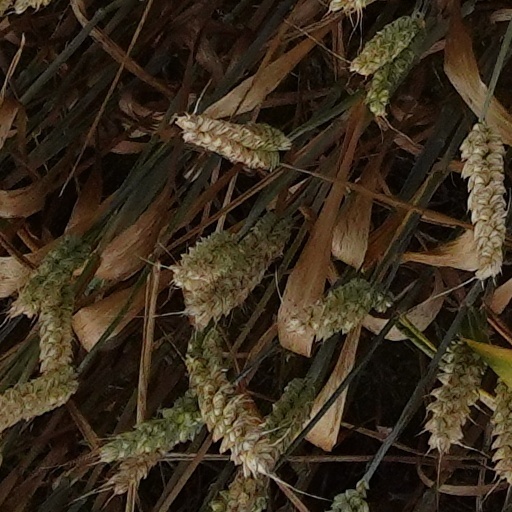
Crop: wheat